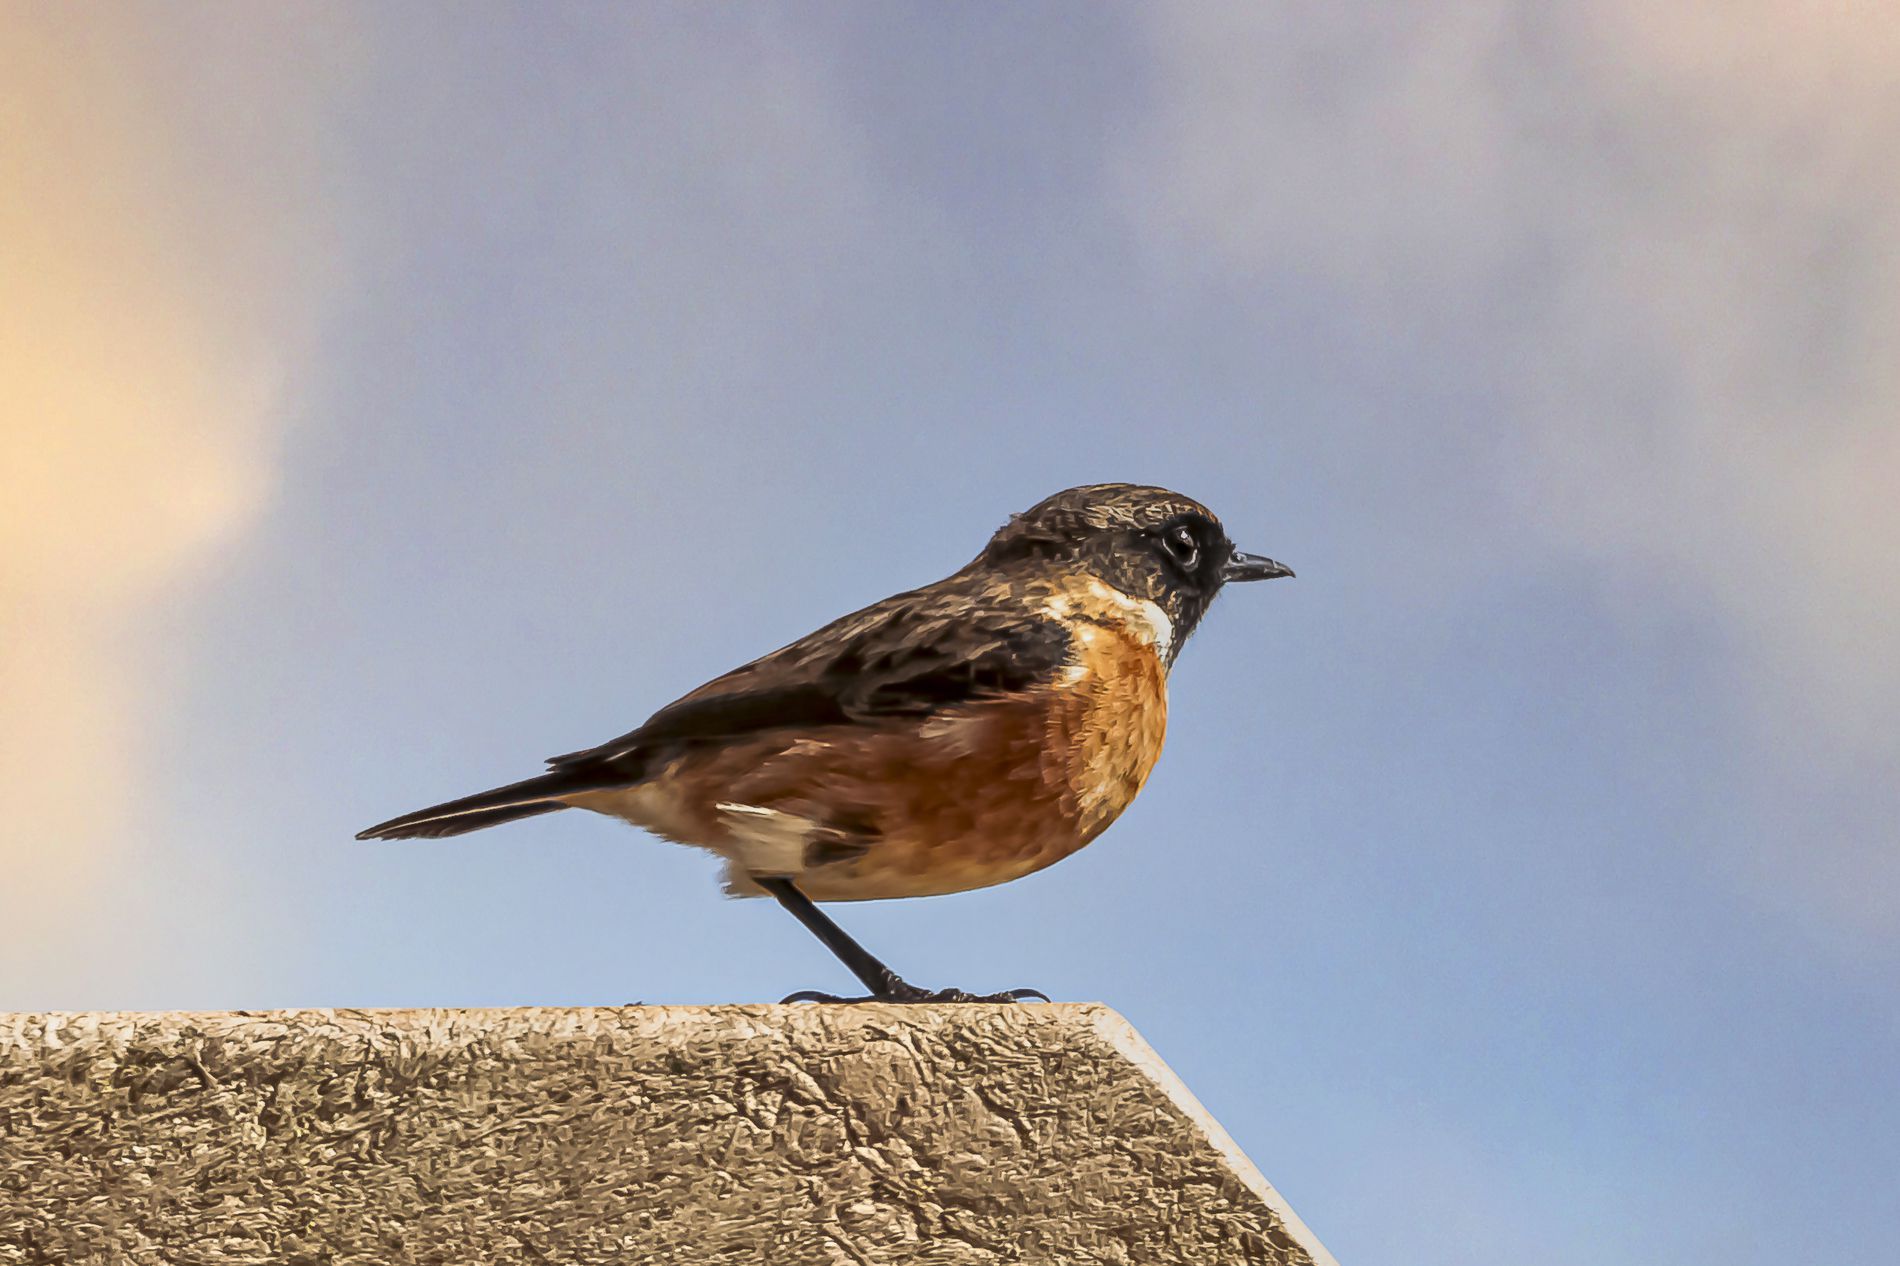
Perching Stonechat.
The image shows an European stonechat with its brown and black feathers perched on a rocky surface against a clear sky with light yellow clouds in the background.
Eye-level shot of an European stonechat with its black and brown feathers perched serenely on a rocky surface creating a sense of calm and serenity. In the background, a clear sky is covered with light yellow clouds indicating sunset. The lighting is natural highlighting the details of the bird's feathers. The atmosphere in the scene is calm and serene.
Labels: Animal, Bird, Finch, Anthus, Robin, Wren, Sparrow, Jay, Blackbird, European stonechat, Rocky Surface, Sky
Camera: Canon Canon EOS 2000D
Lens: 150-600mm F5-6.3 DG OS HSM | Contemporary 015, Canon 150-600mm F5-6.3 DG OS HSM | Contemporary 015
Aperture: F6.3
Exposure: 1/800 sec
ISO: 100
Focal length: 600.0 mm